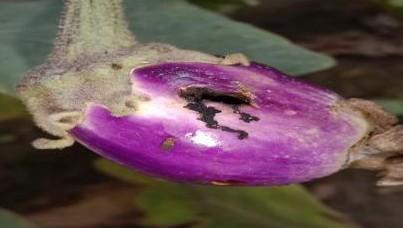
Label: Shoot and Fruit Borer